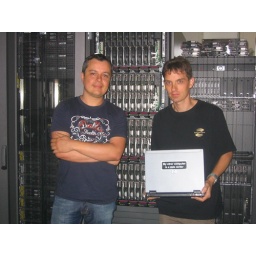
The laptop has the &amp;quot;my other computer is a datacenter&amp;quot; sticker; here it is with the datacentre in question